Otherhood

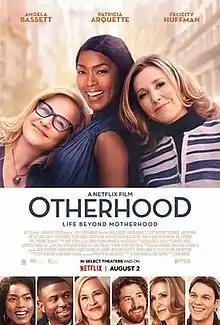
Official poster

Otherhood is a 2019 American comedy film, directed by Cindy Chupack, from a screenplay by Chupack and Mark Andrus. It is based upon the 2008 novel "Whatever Makes You Happy" by William Sutcliffe and follows three suburban mothers who show up at their sons' New York City homes unannounced. It stars Angela Bassett, Patricia Arquette, Felicity Huffman, Jake Hoffman, Jake Lacy, and Sinqua Walls.